Viborg, Denmark

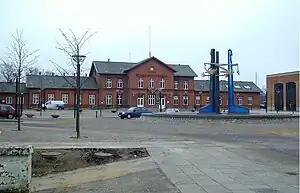
Front façade of Viborg station.

Viborg is served by Viborg railway station. It is located on the Langå-Struer railway line and offers direct InterCity services to Copenhagen and Struer and regional train services to Aarhus and Struer.